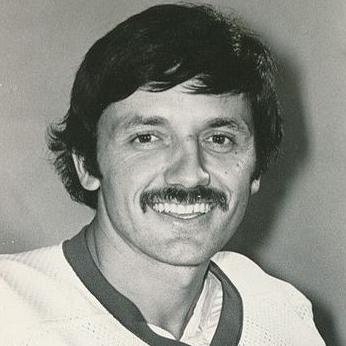
Age: 29